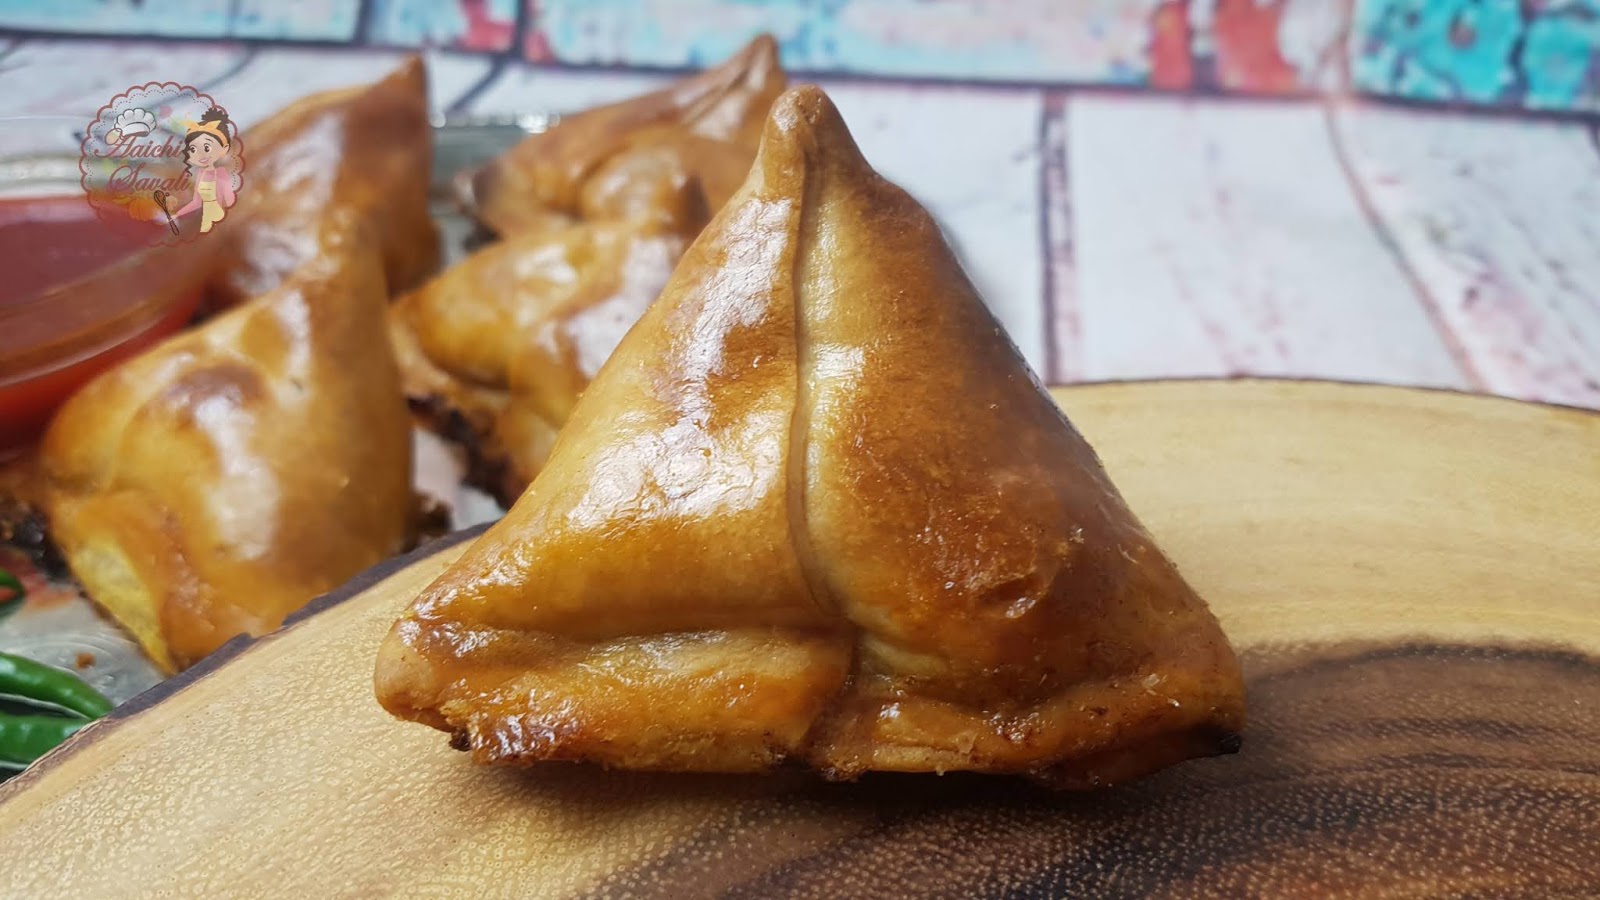
Dish: samosa